Sling (weapon)

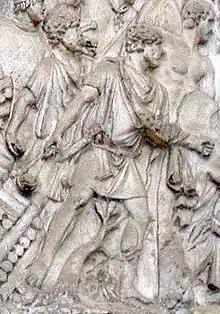
Slingers on Trajan's Column.

Whereas stones and clay objects thought by many archaeologists to be sling-bullets are common finds in the archaeological record, slings themselves are rare. This is both because a sling's materials are biodegradable and because slings were lower-status weapons, rarely preserved in a wealthy person's grave.